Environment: real
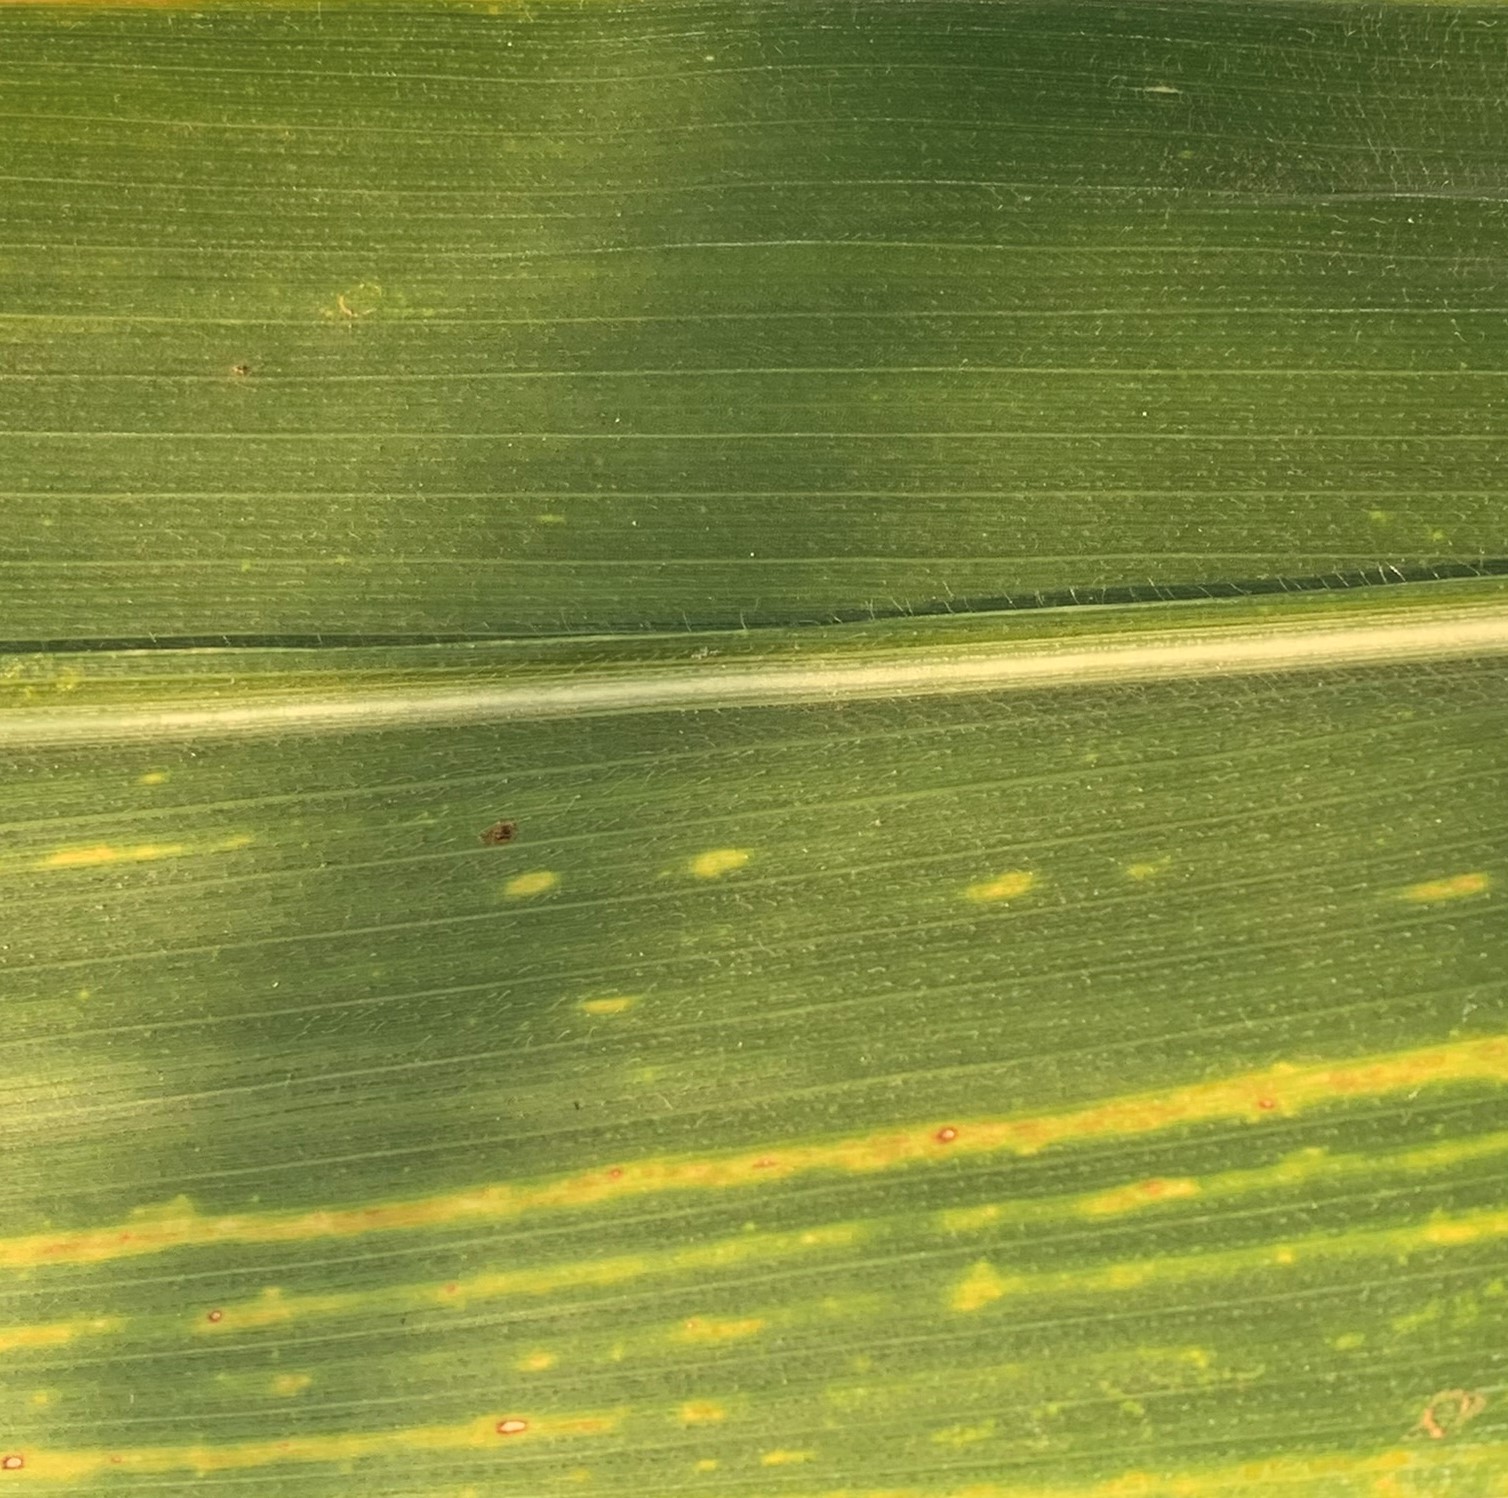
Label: lethal_necrosis